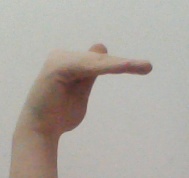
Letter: khaa